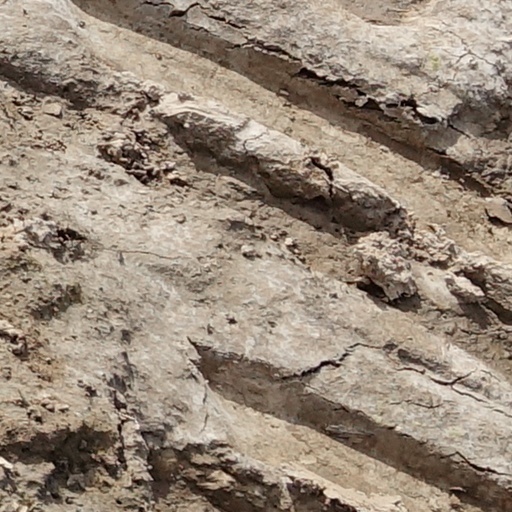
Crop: wheat